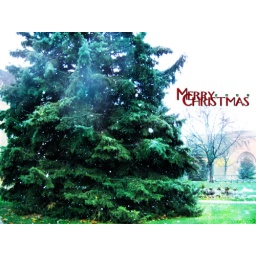
Model: pine tree of University of St.Thomas, St.Paul, MN, USAPhotograph + Decorated by Van LuonGFirst snowing in Minnesota - 2008